Redwood City School District

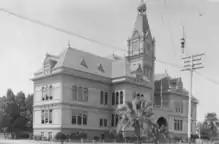
Redwood City Grammar School in 1912

The first school building in Redwood City was called Redwood City Grammar School (also known as the Redwood City Public School) which was opened in September 1895 and located on Broadway Street across from the courthouse. In the early years of the school, the first two floors of the building were dedicated to the elementary school and the third floor was occupied by Sequoia High School. This was the only school on the Peninsula between San Francisco and Santa Clara at the time of its opening. By 1927, the Redwood City Grammar School was demolished and replaced by the Fox Theatre.